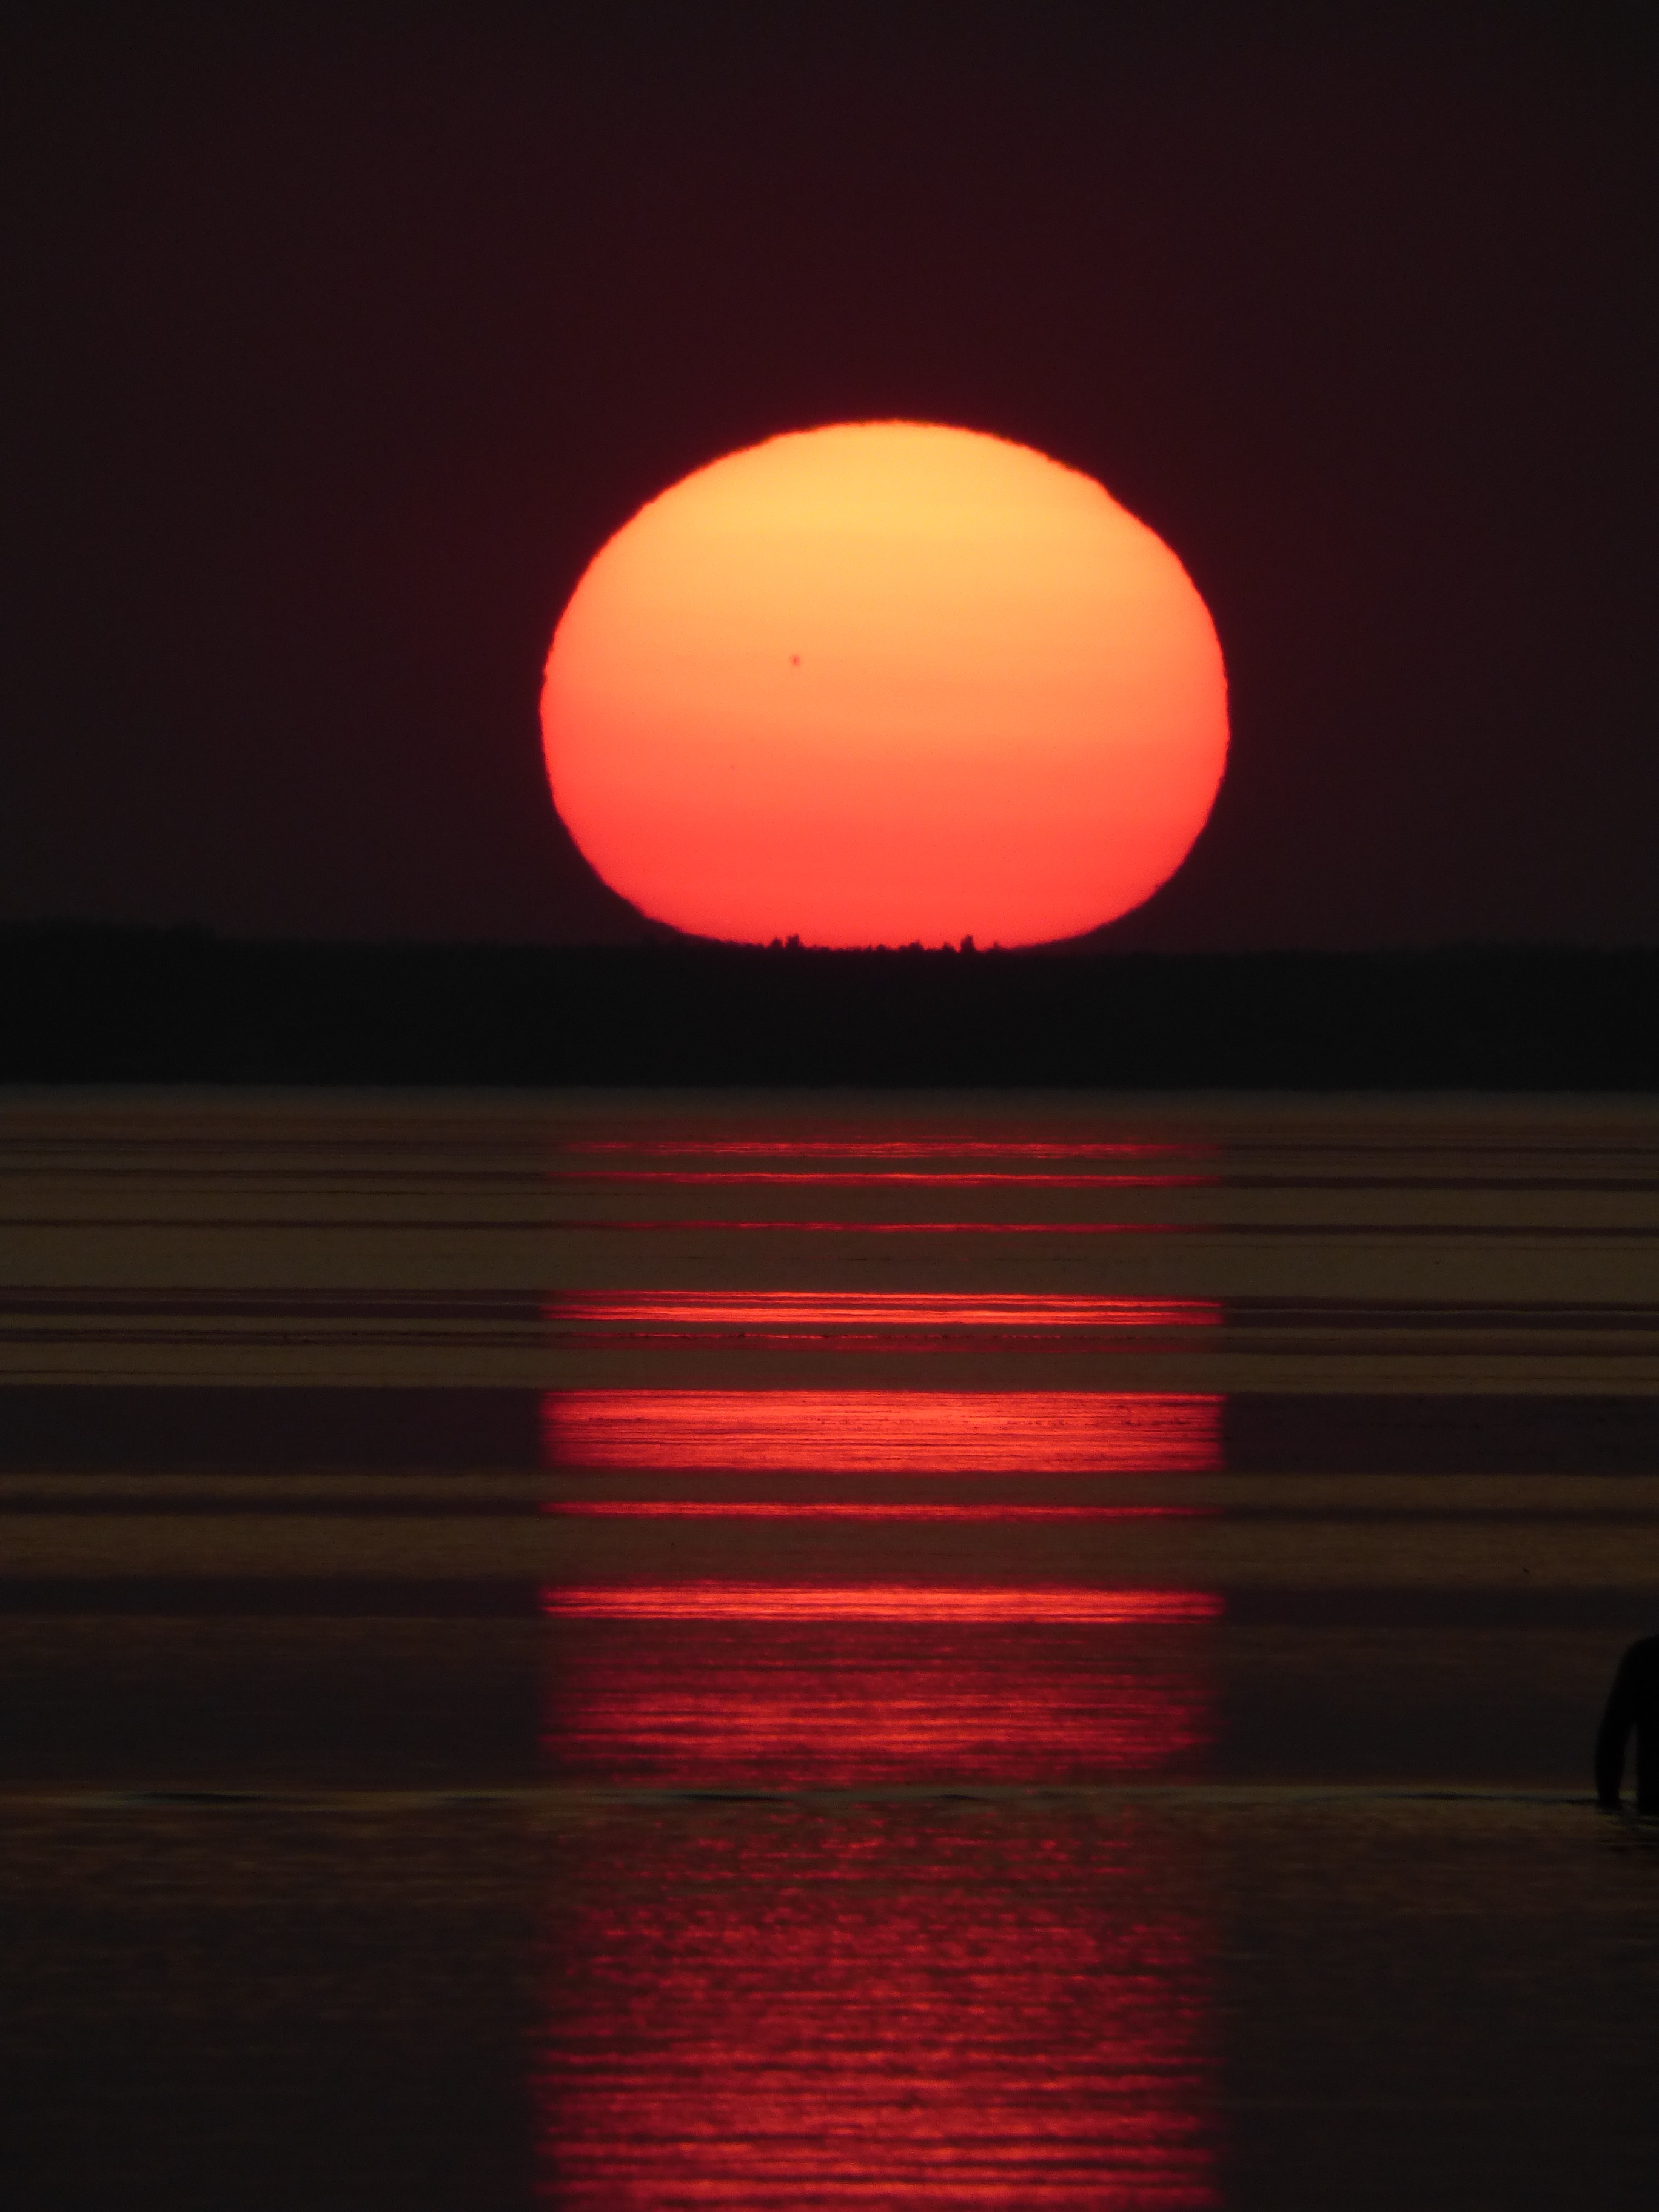
sea, nature, horizon, sky, sun, sunrise, sunset, dawn, atmosphere, daytime, orange, reflection, red, calm, afterglow, computer wallpaper